Nile crocodile

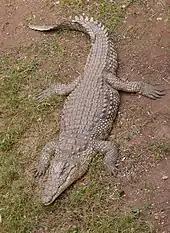
Healthy subadult

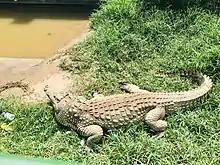

The Nile crocodile is the largest crocodilian in Africa, and is generally considered the second-largest crocodilian after the saltwater crocodile. Typical size has been reported to be as much as , but this is excessive for actual average size per most studies and represents the upper limit of sizes attained by the largest animals in a majority of populations. Alexander and Marais (2007) give the typical mature size as ; Garrick and Lang (1977) put it at from . According to Cott (1961), the average length and weight of Nile crocodiles from Uganda and Zambia in breeding maturity was and . Per Graham (1968), the average length and weight of a large sample of adult crocodiles from Lake Turkana (formerly known as Lake Rudolf), Kenya was and body mass of . Similarly, adult crocodiles from Kruger National Park reportedly average in length. In comparison, the saltwater crocodile and gharial reportedly both average around , so are about longer on average, and the false gharial ("Tomistoma schlegelii") may average about , so may be slightly longer, as well. However, compared to the narrow-snouted, streamlined gharial and false gharial, the Nile crocodile is more robust and ranks second to the saltwater crocodile in total average body mass among living crocodilians, and is considered to be the second-largest extant reptile. The largest accurately measured male, shot near Mwanza, Tanzania, measured and weighed about . Another large male measuring in total length (Cott 1961) was among the largest Nile crocodiles ever recorded. It was estimated to weigh .